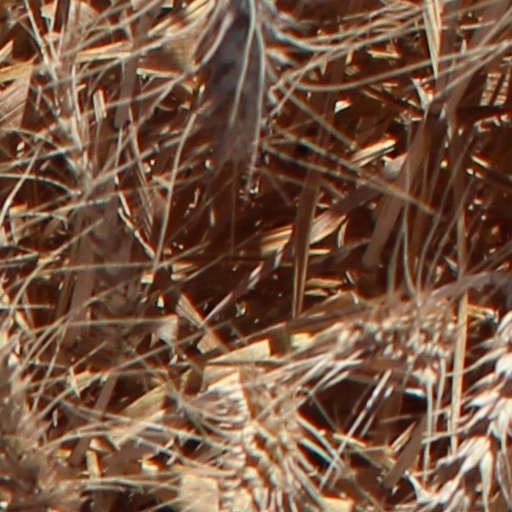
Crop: wheat